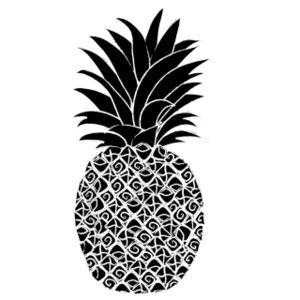
Label: Pineapple